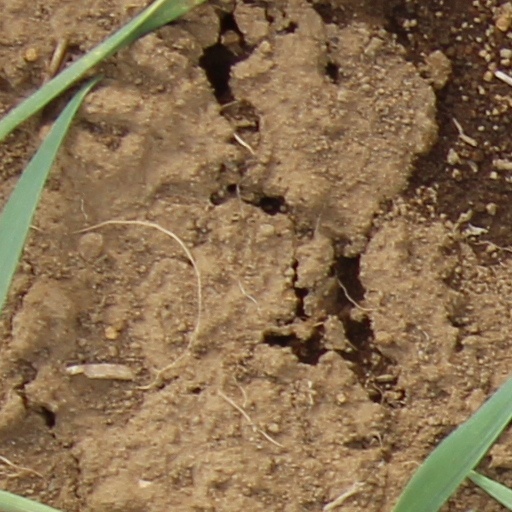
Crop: wheat